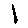
Label: 1